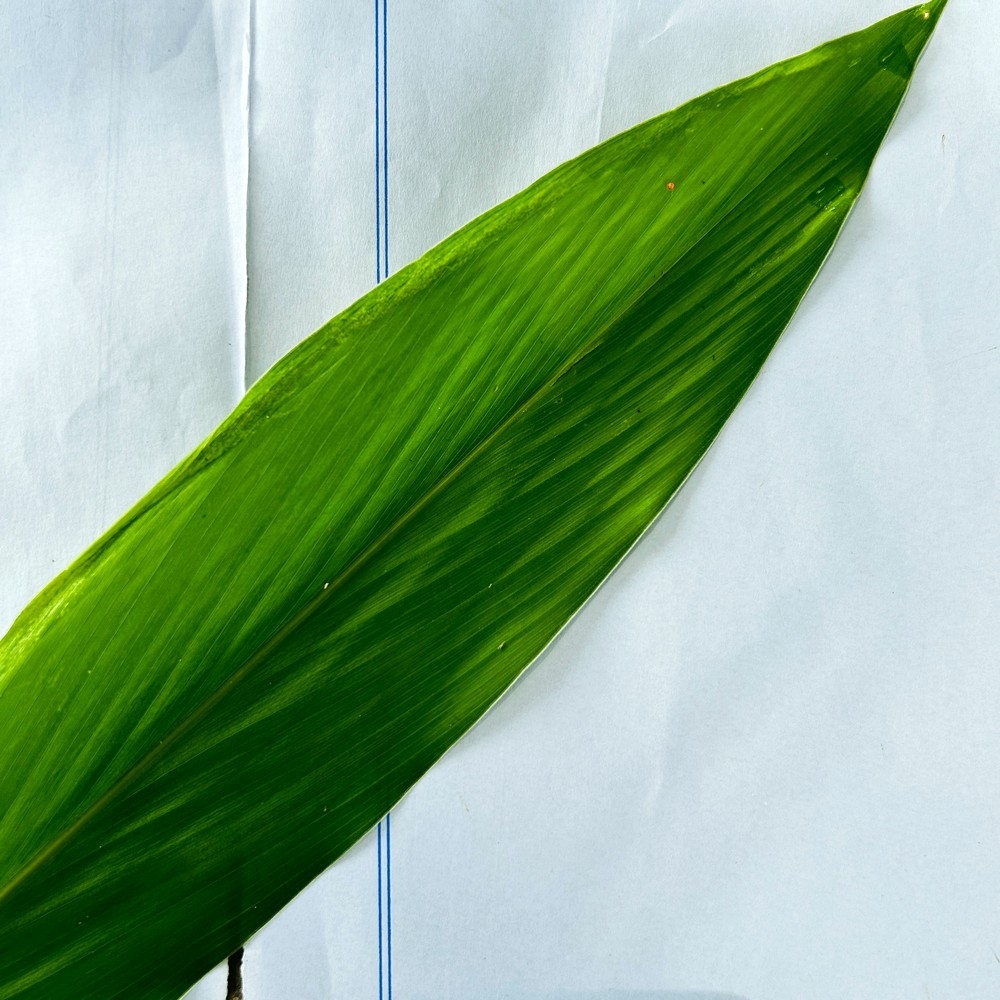
Label: Healthy Leaf